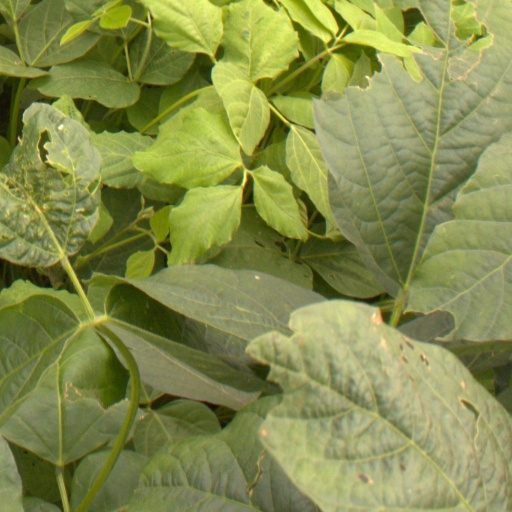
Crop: soybean